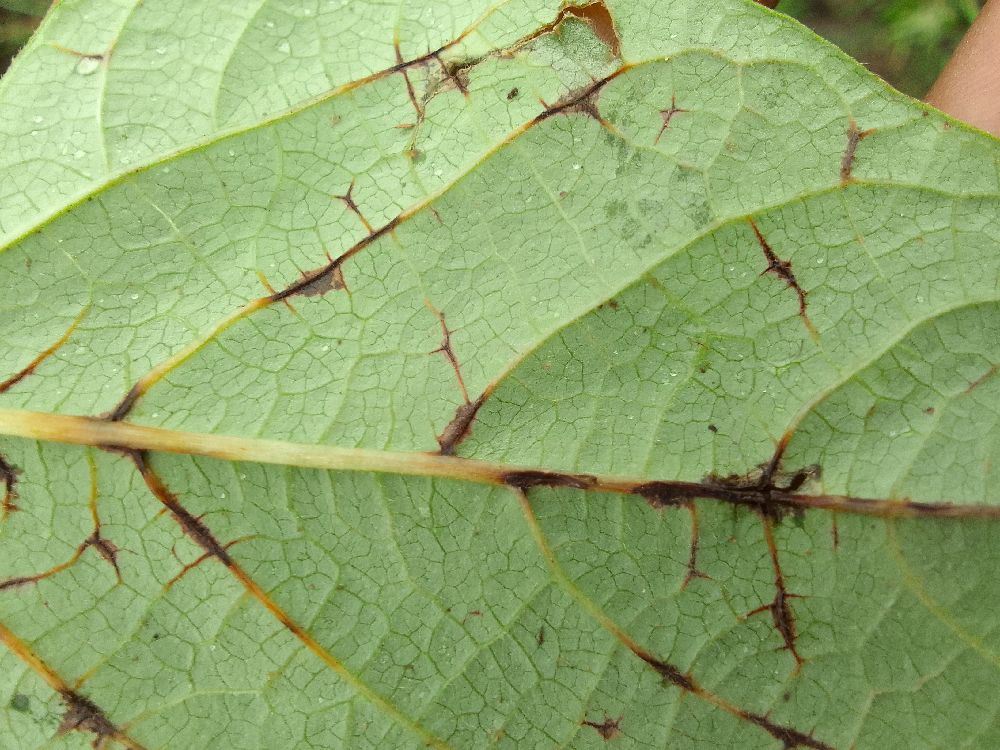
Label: anthracnose